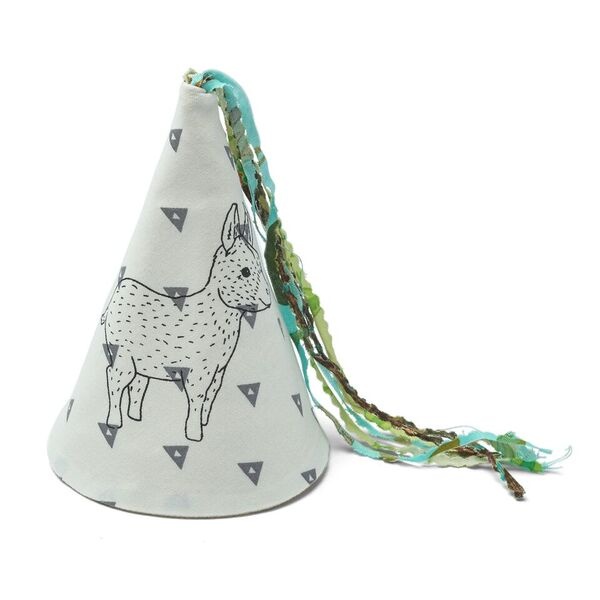
Chapeau de fête âne
Brand: La fée raille
Chapeau de fête âne Par La fée raille Ours, souris, renards, lapins... tous sont conviés à la fête! Célébrez un anniversaire haut en couleurs grâce à ce chapeau de fête de tissu orné d'une sérigraphie conçue et imprimée par la fée raille . Une belle façon d'instaurer un rituel de fête écologique pour un plaisir renouvelé à chaque année! Spécifications techniques : 100 % coton Sérigraphie imprimée à la main avec de l'encre à l'eau non toxique Tient en place avec un élastique très confortable Lavable à la main Dimensions : 17 cm de hauteur et 34 cm de circonférence Tous les produits sont fabriqués dans un atelier au centre-ville de Montréal, où la fée raille dessine, imprime et coud chaque objet, leur conférant une signature unique et la qualité d'une petite production. Tout les produits sont imprimés à la main, de façon artisanale. Les différences d'impression sont normales, et font de chaque objet un exemplaire unique.
Category: Arts & Entertainment > Party & Celebration > Party Supplies > Party Hats